Ashton Holmes

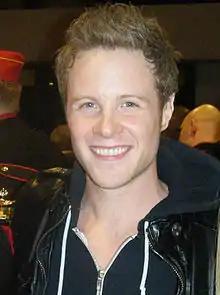
Holmes in February 2010

Ashton Holmes (born February 17, 1978) is an American actor, best known for the role of Jack Stall in "A History of Violence" (2005), Private Sidney Phillips in the HBO miniseries "The Pacific" (2010), Thom on the CW action-thriller series "Nikita" (2010–2011), and as Tyler Barrol on the ABC drama series "Revenge" (2011–2012).